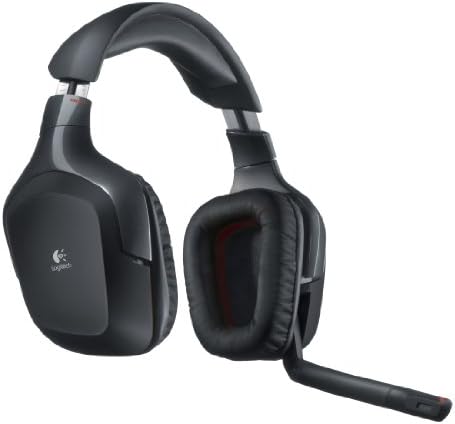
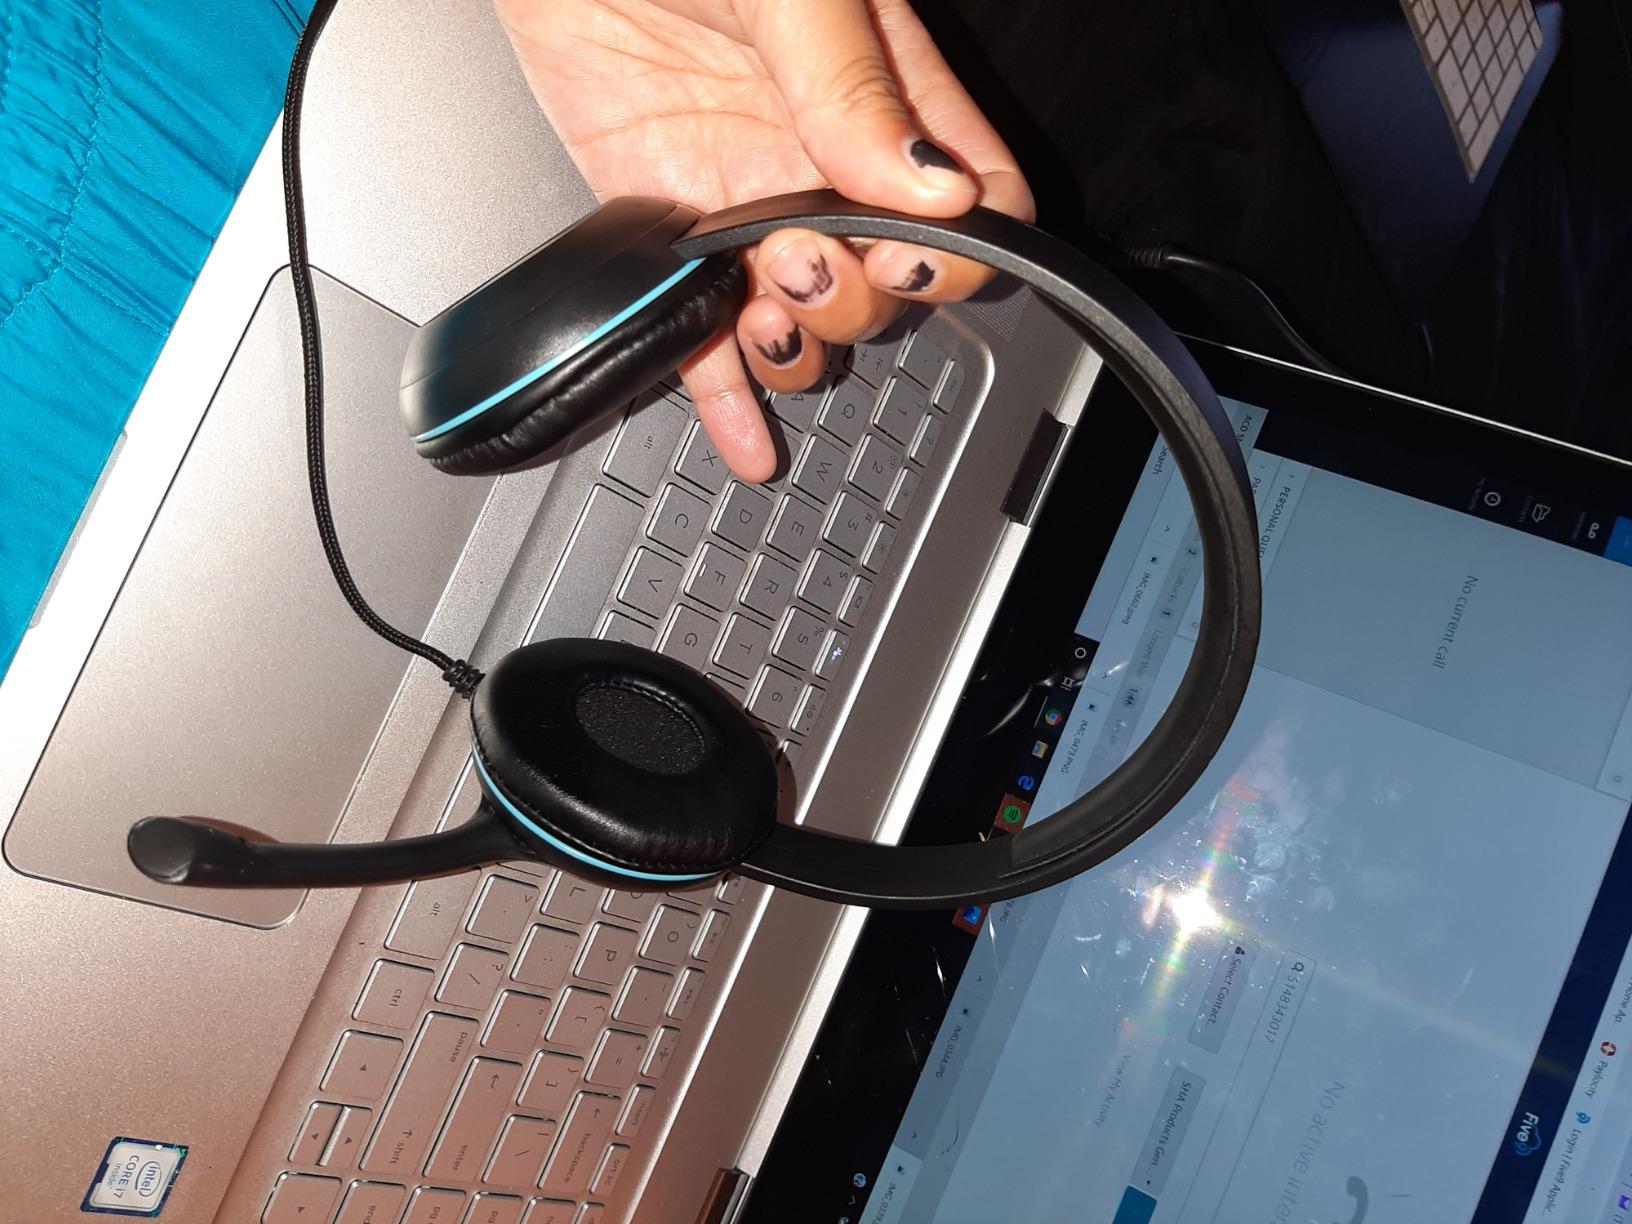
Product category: headphones
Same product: no